Oguta

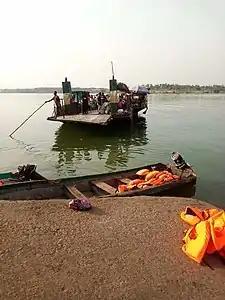
A view of travellers on Oguta Lake

In turn, Imo State is one of the five states that make up the South-East geopolitical region, which is one of the six geopolitical regions that make up The Federal Republic of Nigeria. With its Oguide Lake and Urashi River bestowing her peculiar advantages, Oguta was one of the chosen endowed territories that the British through the instrumentality of the Royal Niger Company, UAC, and then the British Colonial Government used and exploited diversely.